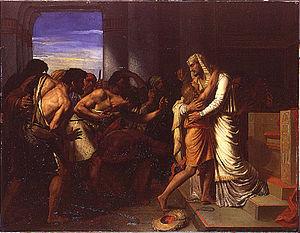
Joseph-Fortuné-Séraphin Layraud, Joseph se fait reconnaître par ses frères, 1863, Paris, Ecole Nationale Supérieure des Beaux-Arts
Cette page recense les lauréats du prix de Rome en peinture, récompense inaugurée en 1663, et de façon officielle en 1667, par l'Académie royale de peinture et de sculpture à Paris, et supprimée par une réforme, après 1968.